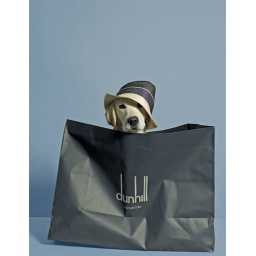
dog in a bag